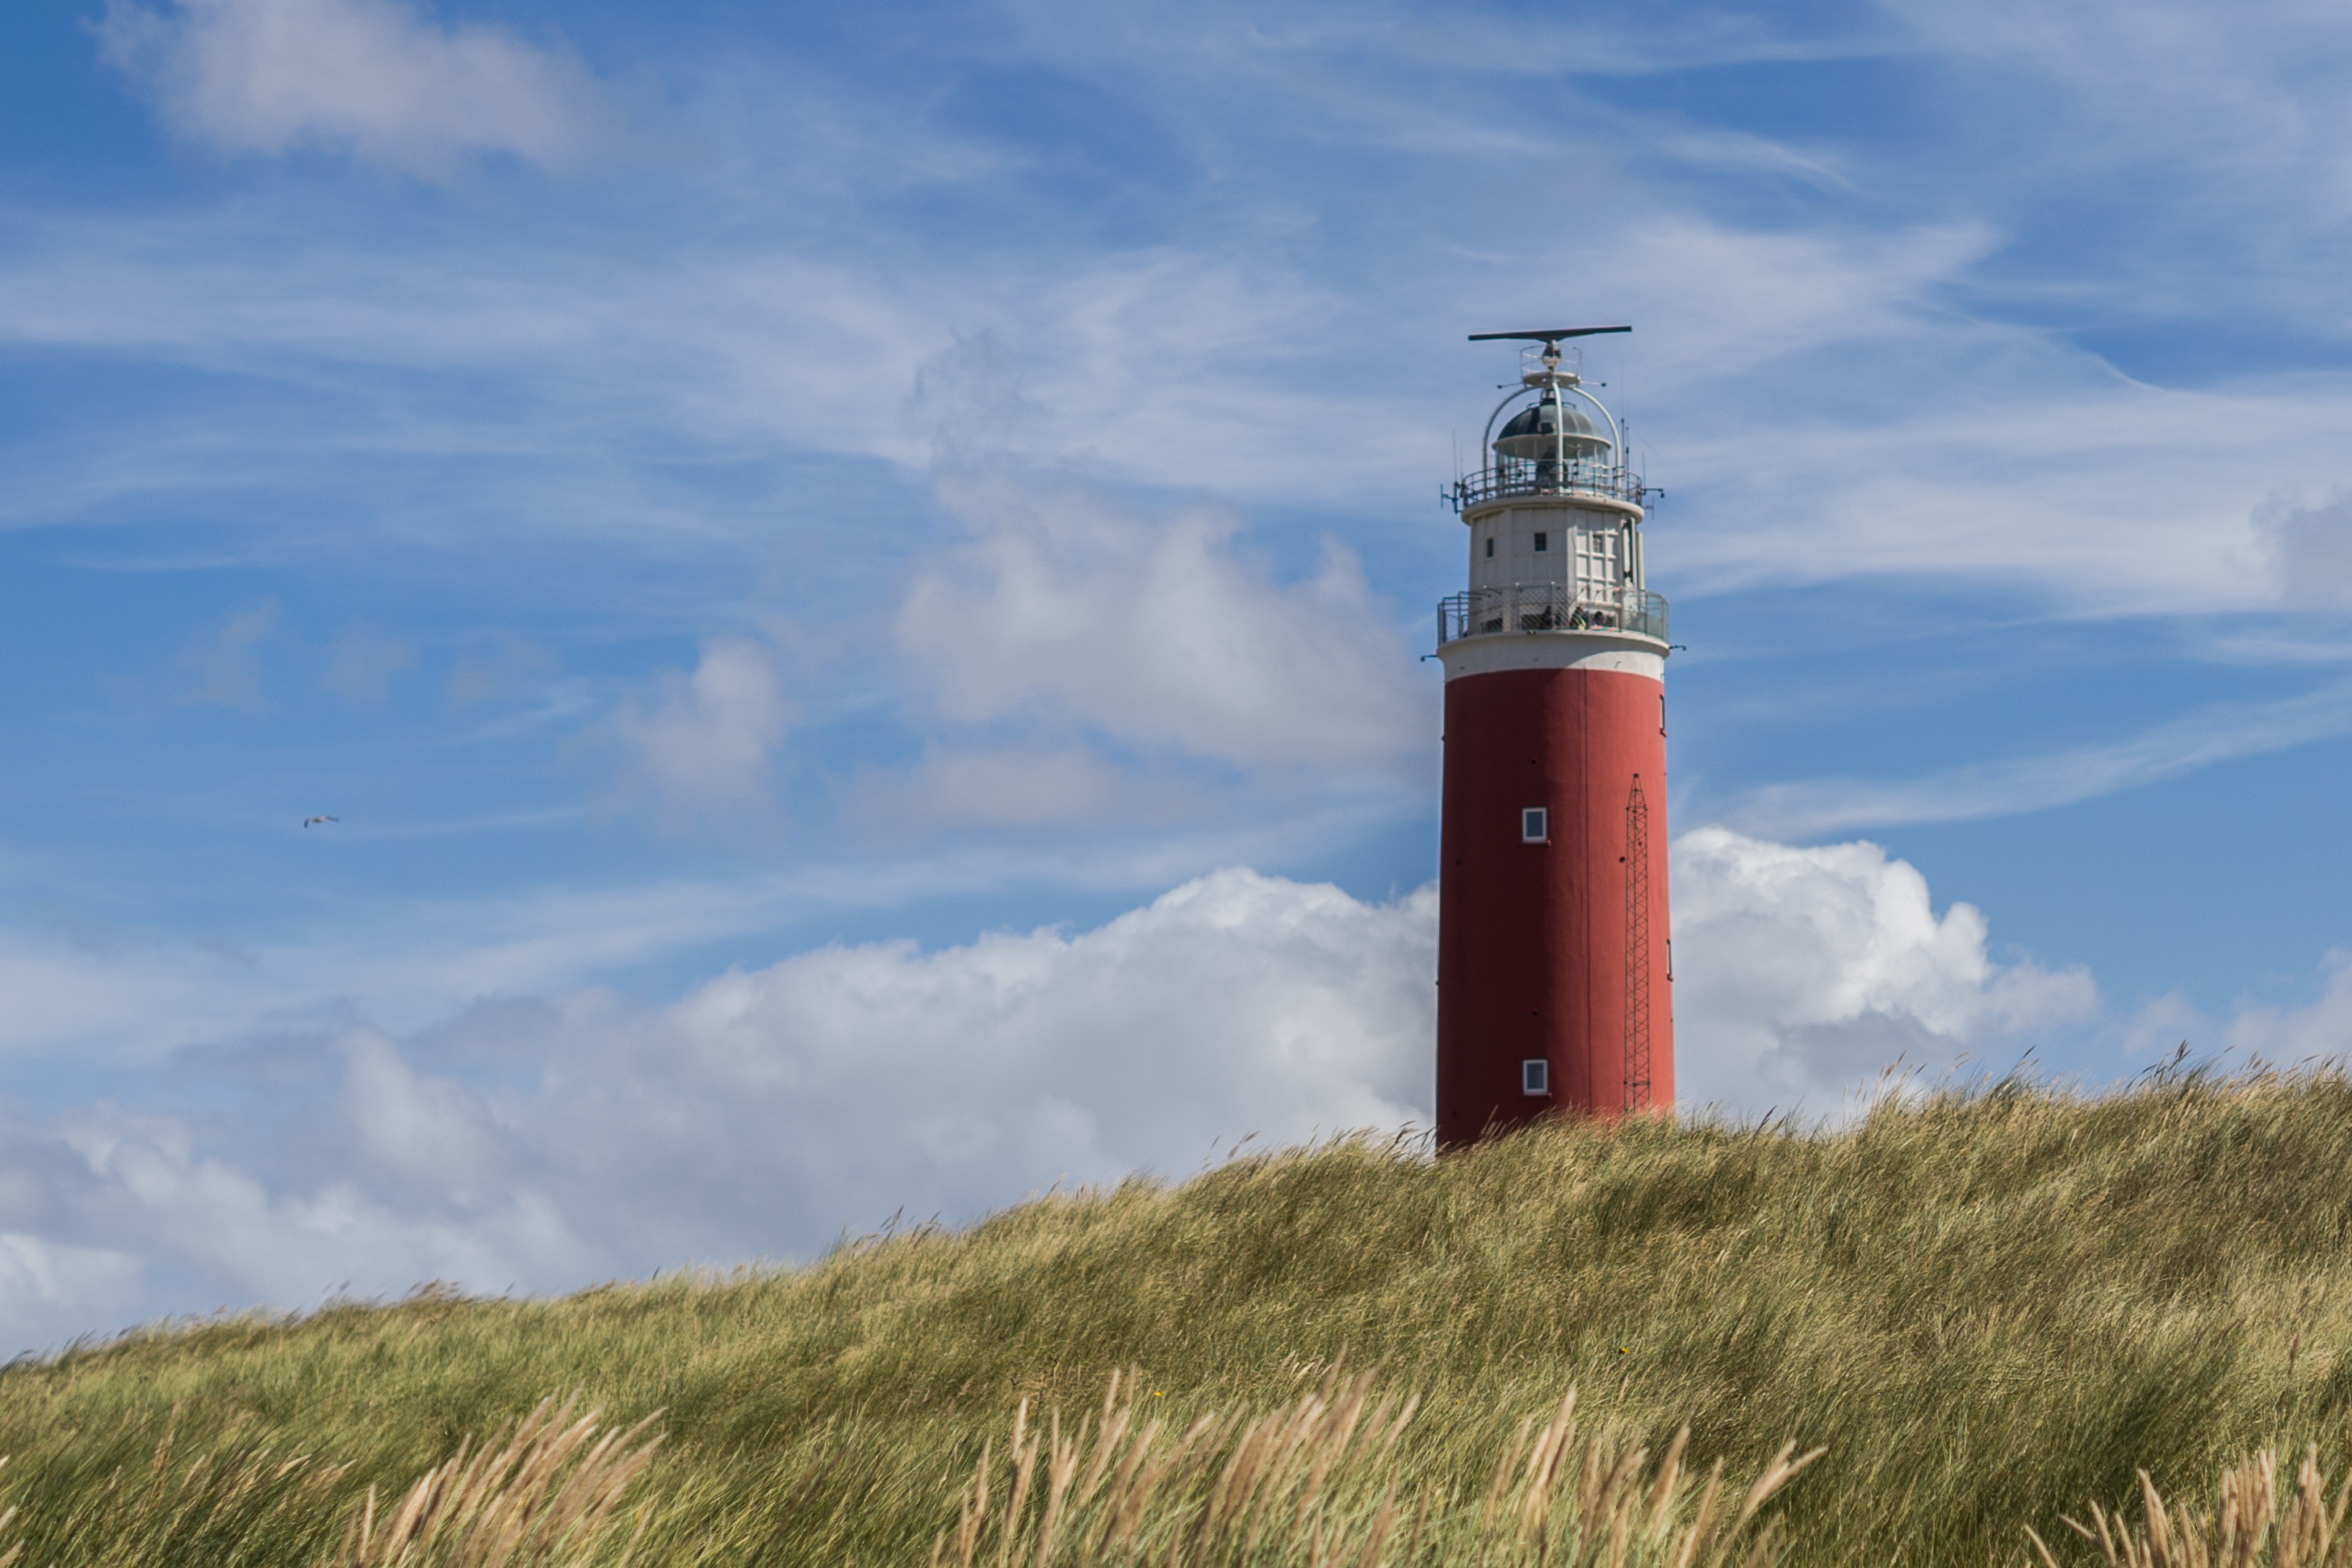
beach, landscape, sea, coast, grass, sand, light, lighthouse, sky, white, prairie, house, dune, shore, lake, building, old, travel, shoreline, red, tower, landmark, harbor, beacon, waterfront, great, little, sable, nobody